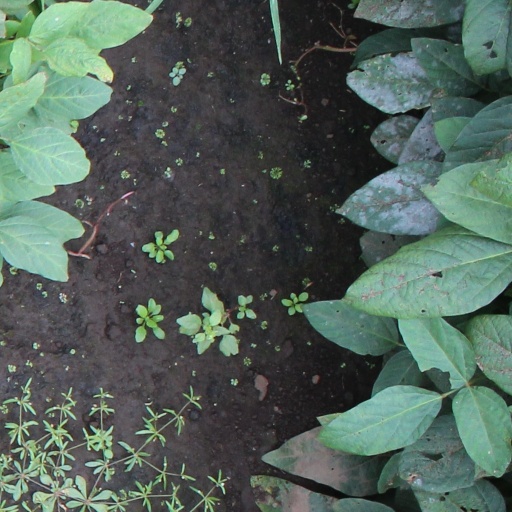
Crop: soybean